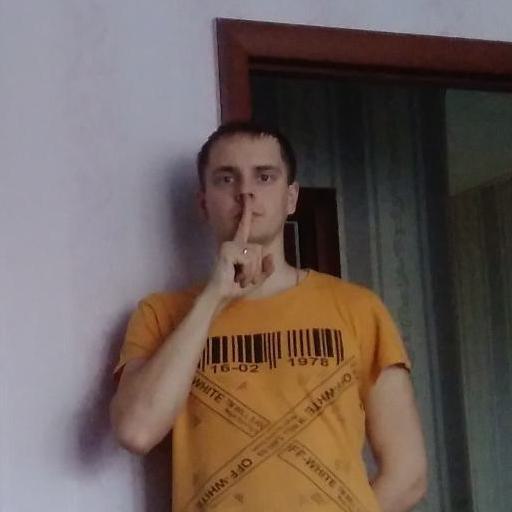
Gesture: mute